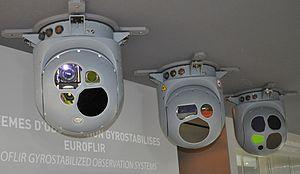
Systèmes d'observation gyrostabilisés Euroflir, exposés au salon du Bourget 2011
Le Patroller est un drone tactique de renseignement conçu par la société Safran Electronics & Defense. Il est fabriqué en France, la cellule étant fournie par le constructeur allemand Stemme.
Safran Electronics & Defense, anciennement Sagem Défense Sécurité est une entreprise française spécialisée dans les systèmes optroniques, avioniques et électroniques ainsi que dans les logiciels critiques pour applications civiles et militaires dans les domaines aéronautique, terrestre, naval et spatial. C’est l’une des dix entités du groupe Safran.